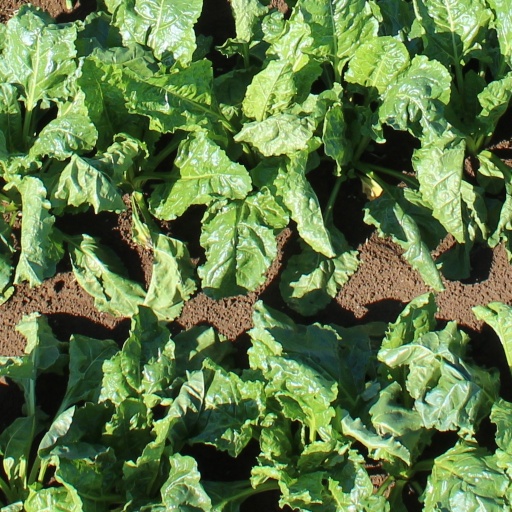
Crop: sugar beet